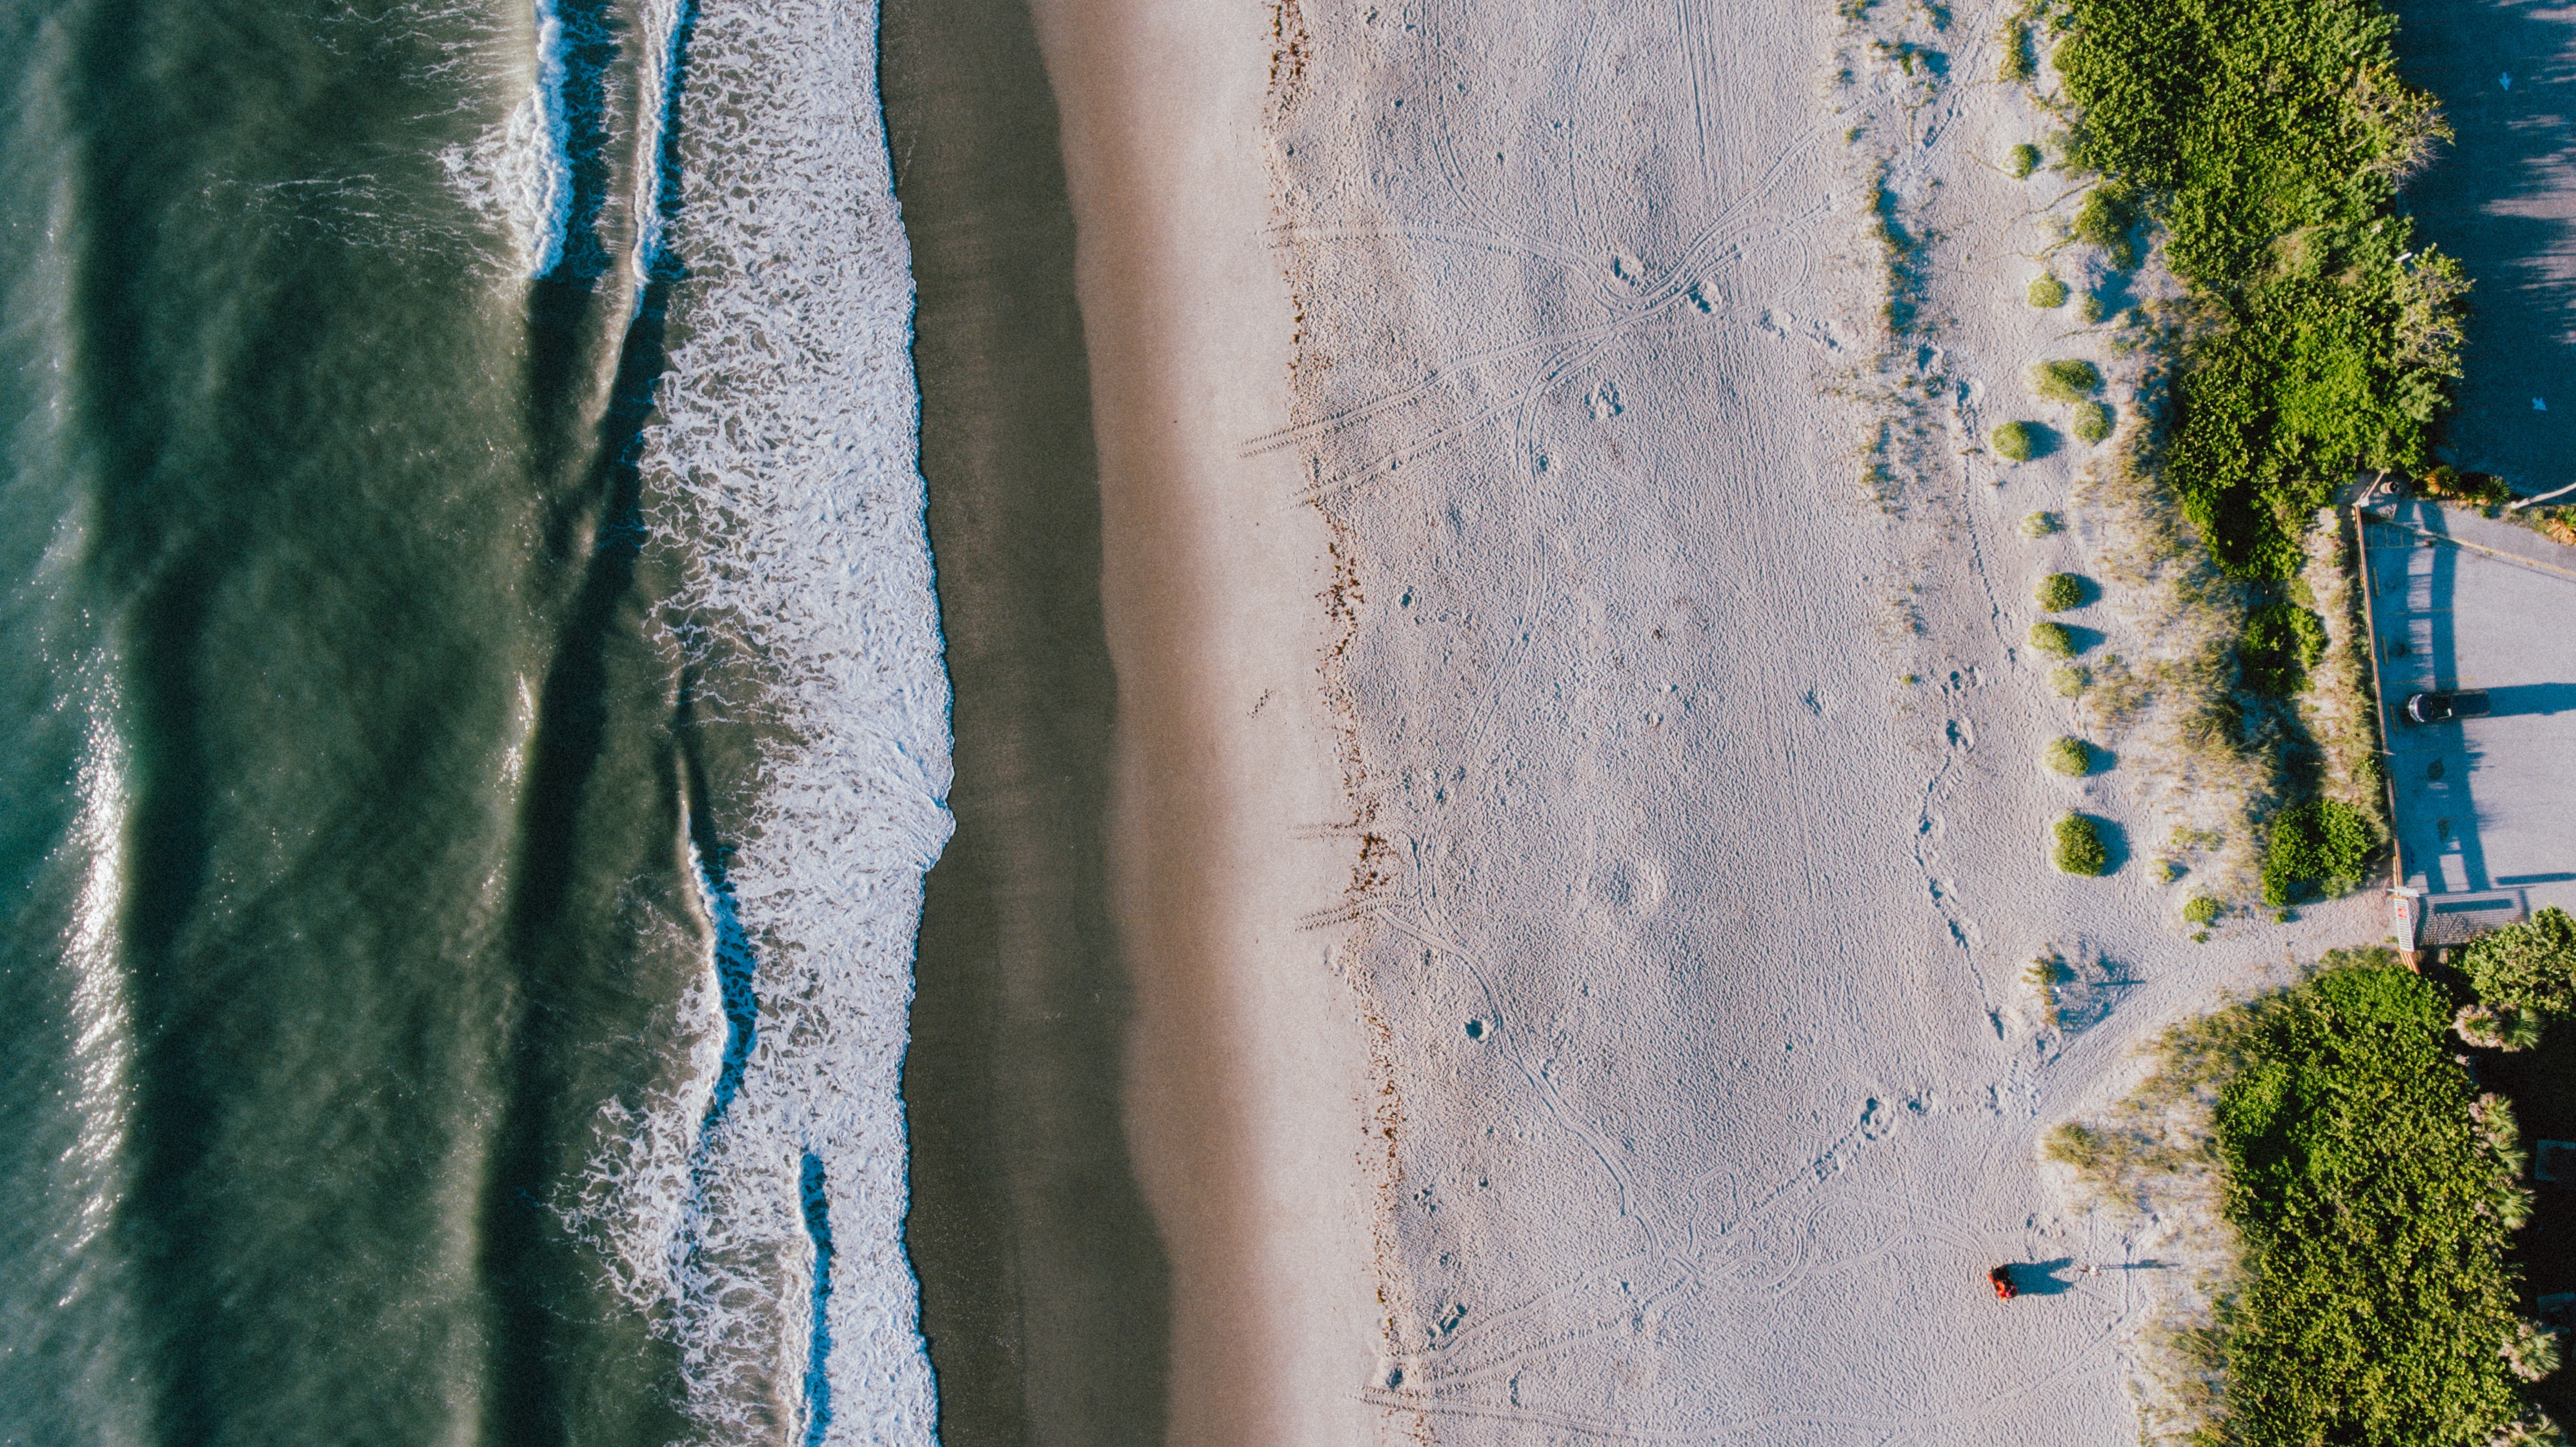
tree, water, grass, sky, vacation, jeans, green, blue, textile, turquoise